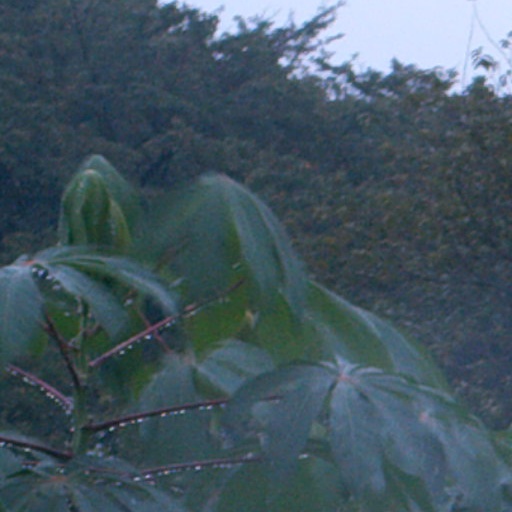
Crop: cassava